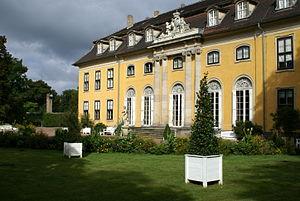
Le Land de Saxe-Anhalt en Allemagne est réputé pour ses châteaux, des châteaux forts aux châteaux baroques ou néoclassiques. On peut distinguer les châteaux suivants :